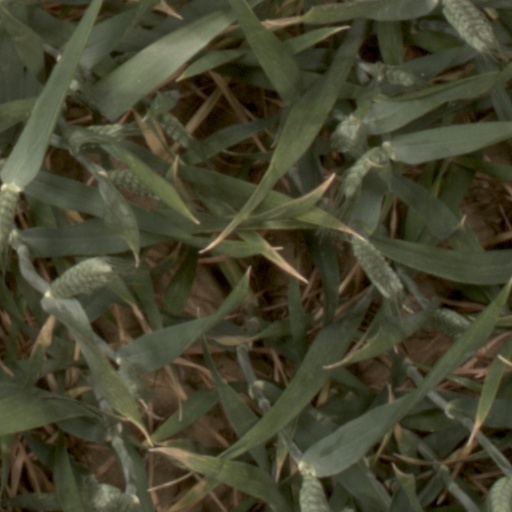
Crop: wheat